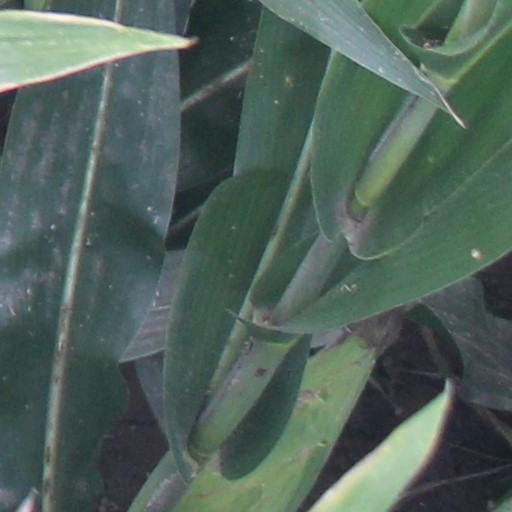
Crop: maize; corn